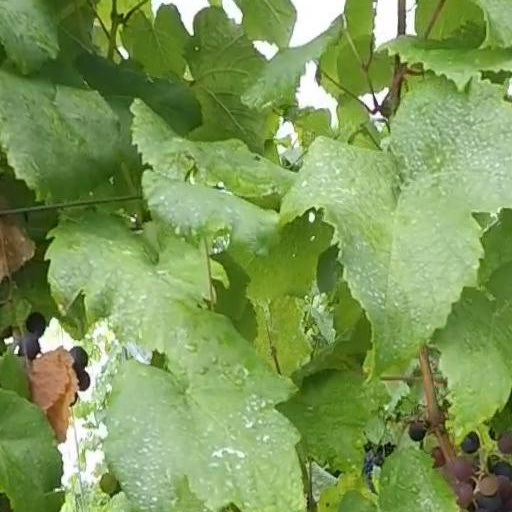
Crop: grape